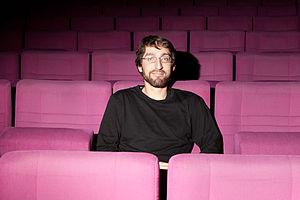
Machinarium est un jeu vidéo indépendant d'aventure en pointer-et-cliquer, développé par le studio tchèque Amanita Design, déjà à l'origine du jeu Samorost et de sa suite. Sorti le 16 octobre 2009 pour Mac OS X, Windows et Linux, Machinarium est conçu avec Adobe Flash et vendu 20 $. Des versions pour diverses consoles et appareil mobiles sont sorties depuis.